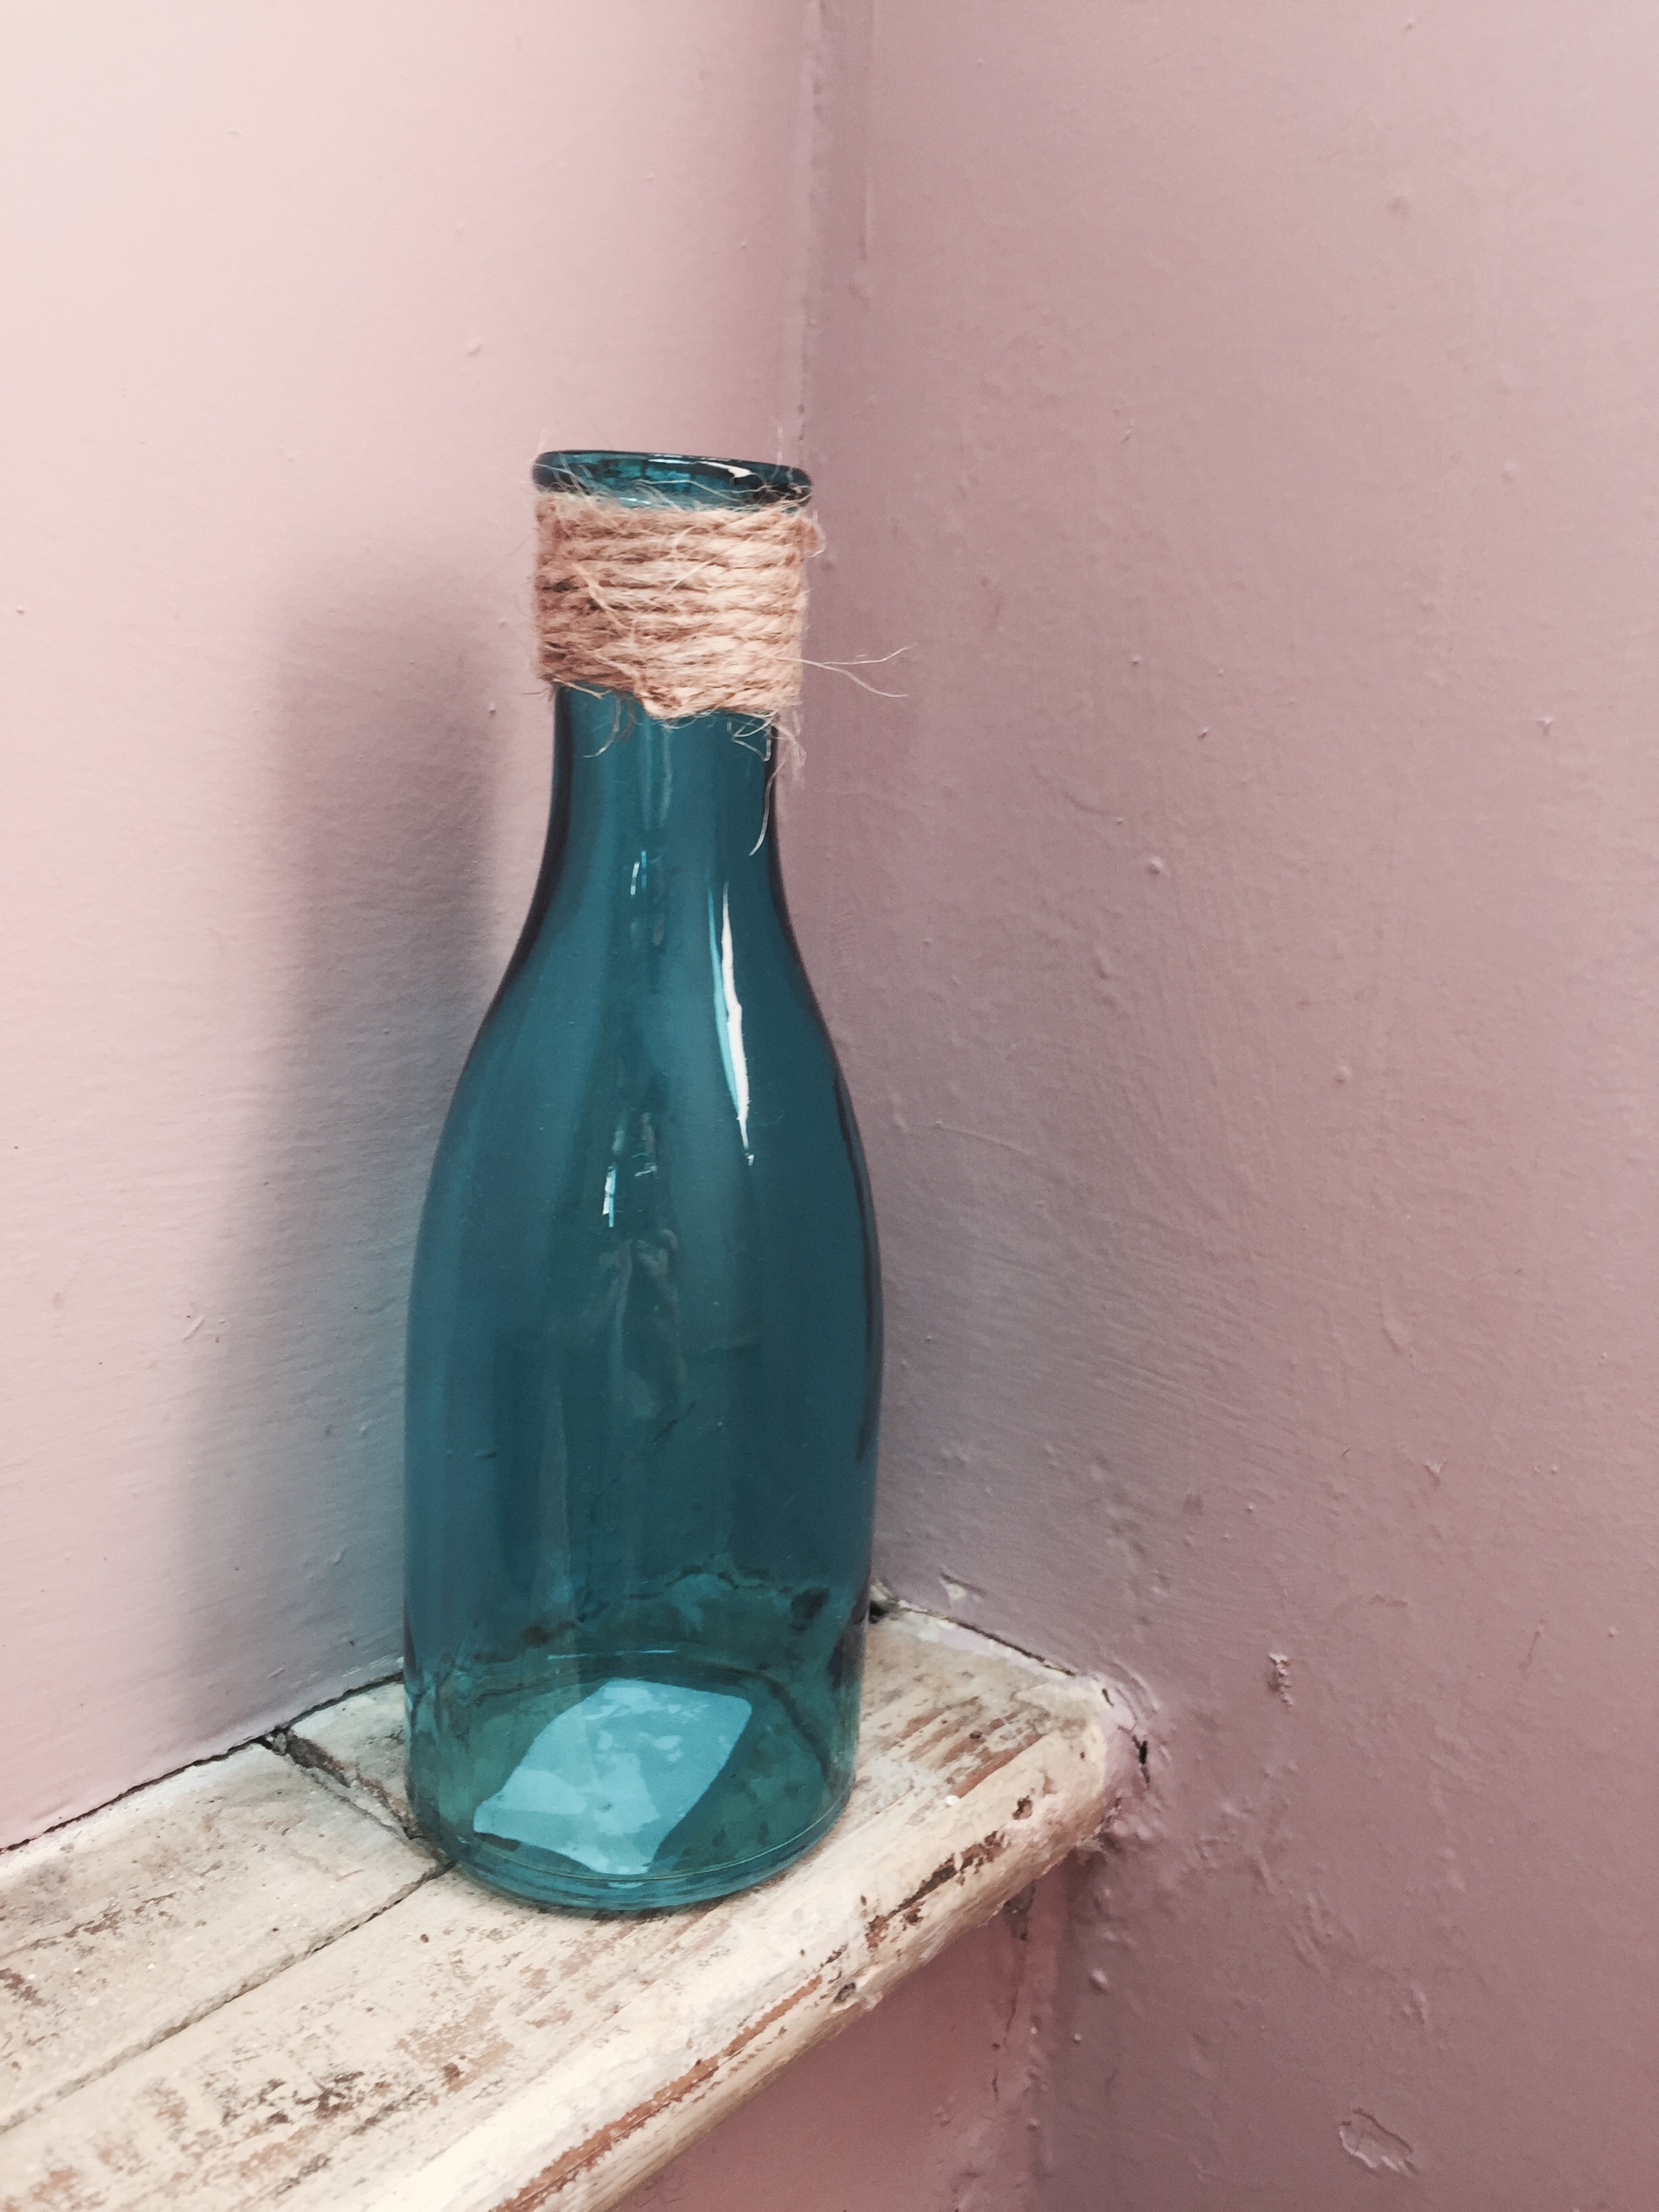
wood, glass, home, wall, rustic, green, drink, bottle, blue, wine bottle, glass bottle, liqueur, distilled beverage, drinkware